Dallas Mavericks

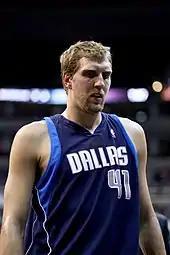
Dirk Nowitzki was acquired by the Mavericks from the Milwaukee Bucks in 1998 and would become the face of the franchise in later years.

The 1996–97 season was a year of transition for the Mavericks as they re-designed their entire team; 27 different players saw action for that Dallas team, setting an all-time NBA record. By the time the season was over only rookie forward, Samaki Walker, had remained from the opening-day roster. The first big move came in December, as Jason Kidd, Loren Meyer, and Tony Dumas were traded to the Phoenix Suns for guards Michael Finley and Sam Cassell and forward A.C. Green. Cassell would play just one season while Green played three, but Finley, who, after his first half-season in Dallas, went on to average over or near twenty points per game for at least the next seven years of his Mavericks career. He made two visits to the NBA All-Star Game and played in each of the Mavericks games until the 2004–05 season.